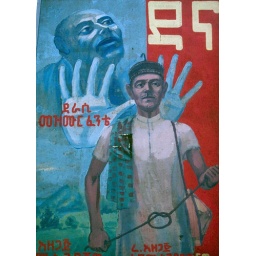
Painting that was in a window in a building in Addis Abababa, Ethiopia. August of 20001.